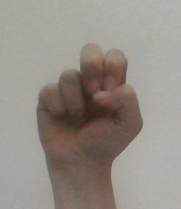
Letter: gaaf